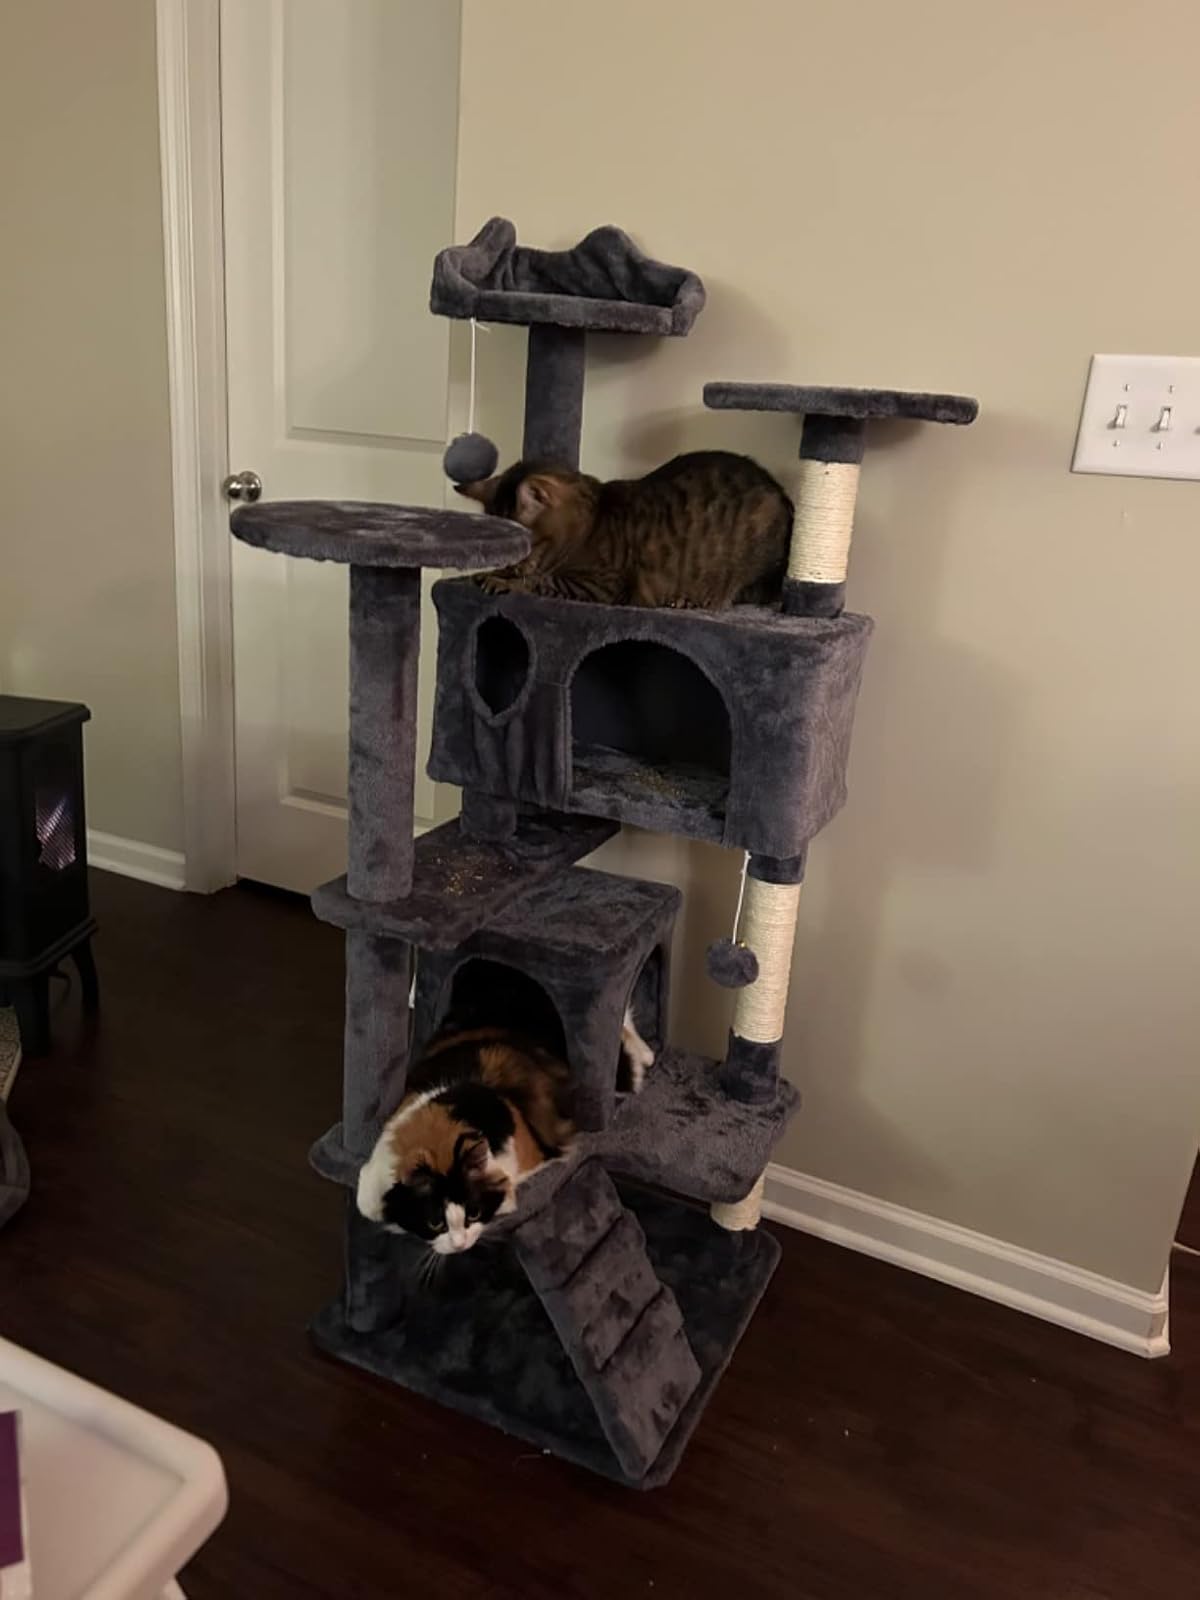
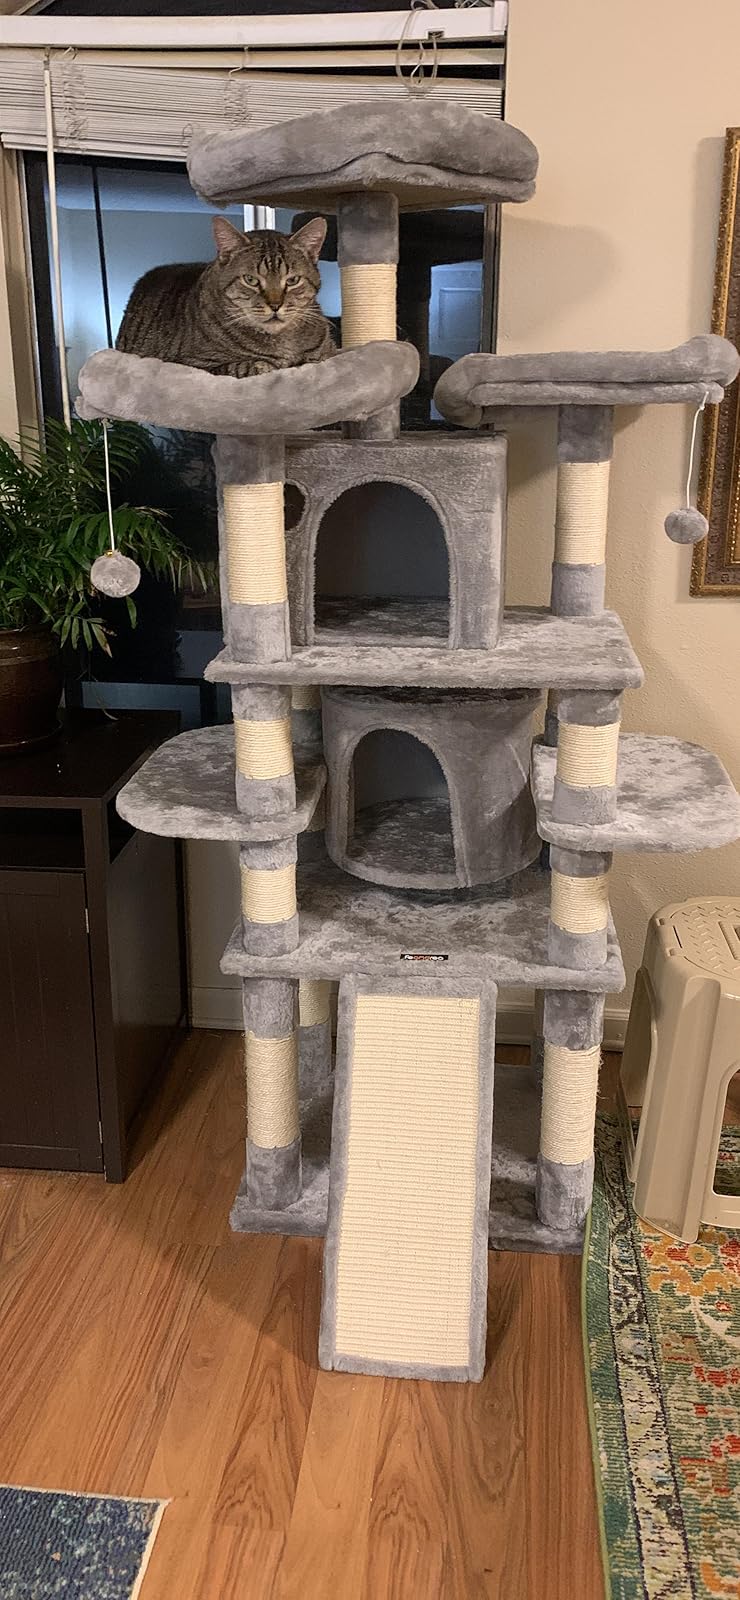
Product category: items_cat tree
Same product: no